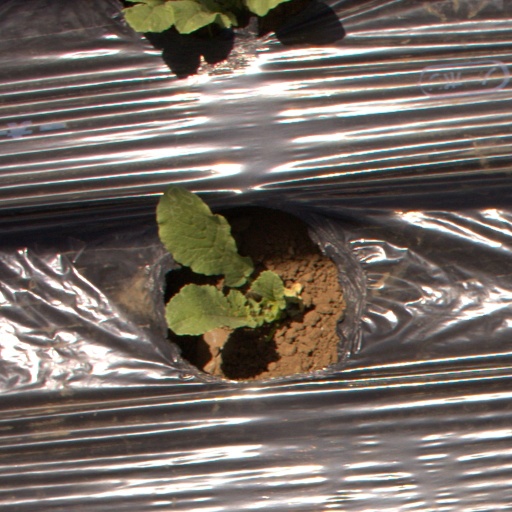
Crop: Jerusalem artichoke